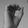
ASL letter: O